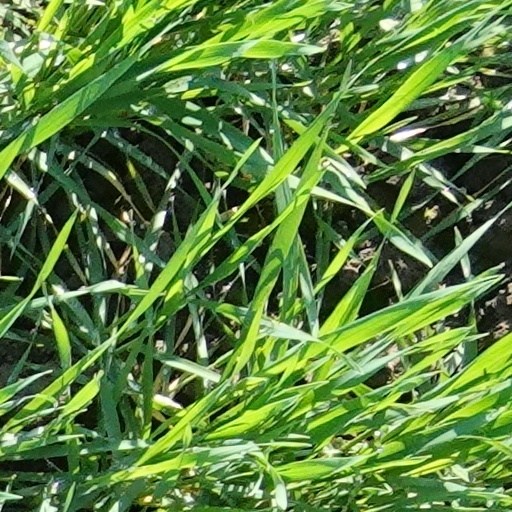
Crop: wheat